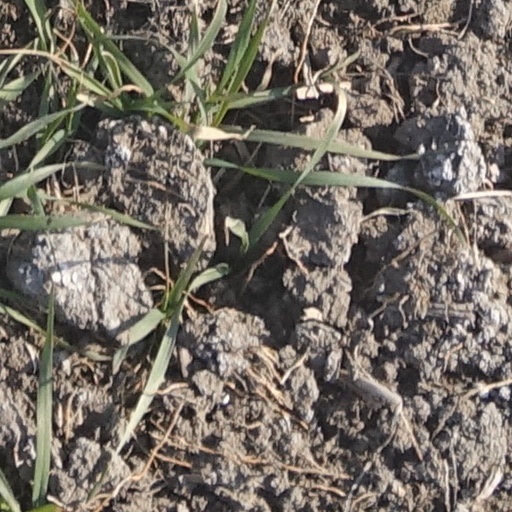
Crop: wheat